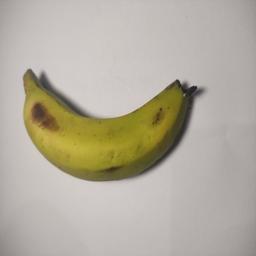
Banana variety: Sagor Kola